Airlift

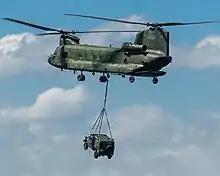
A RNLAF CH-47D Chinook demonstrating tactical airlift capabilities

However it is prohibitively expensive and impractical to shift a substantial mechanised force such as main battle tanks by air. For instance the M1 Abrams could only be carried by a C-5 Galaxy (two tanks) or a C-17 Globemaster III (one tank). This difficulty has prompted investment in lighter armoured fighting vehicles (such as the Stryker), as well as some preliminary research into alternative airlift technologies such as ground effect vehicles and airships. Civilian aircraft are also commonly used for transportation. For some civilian airlines, such as Volga-Dnepr Airlines, military contracts account for a large portion of their income.